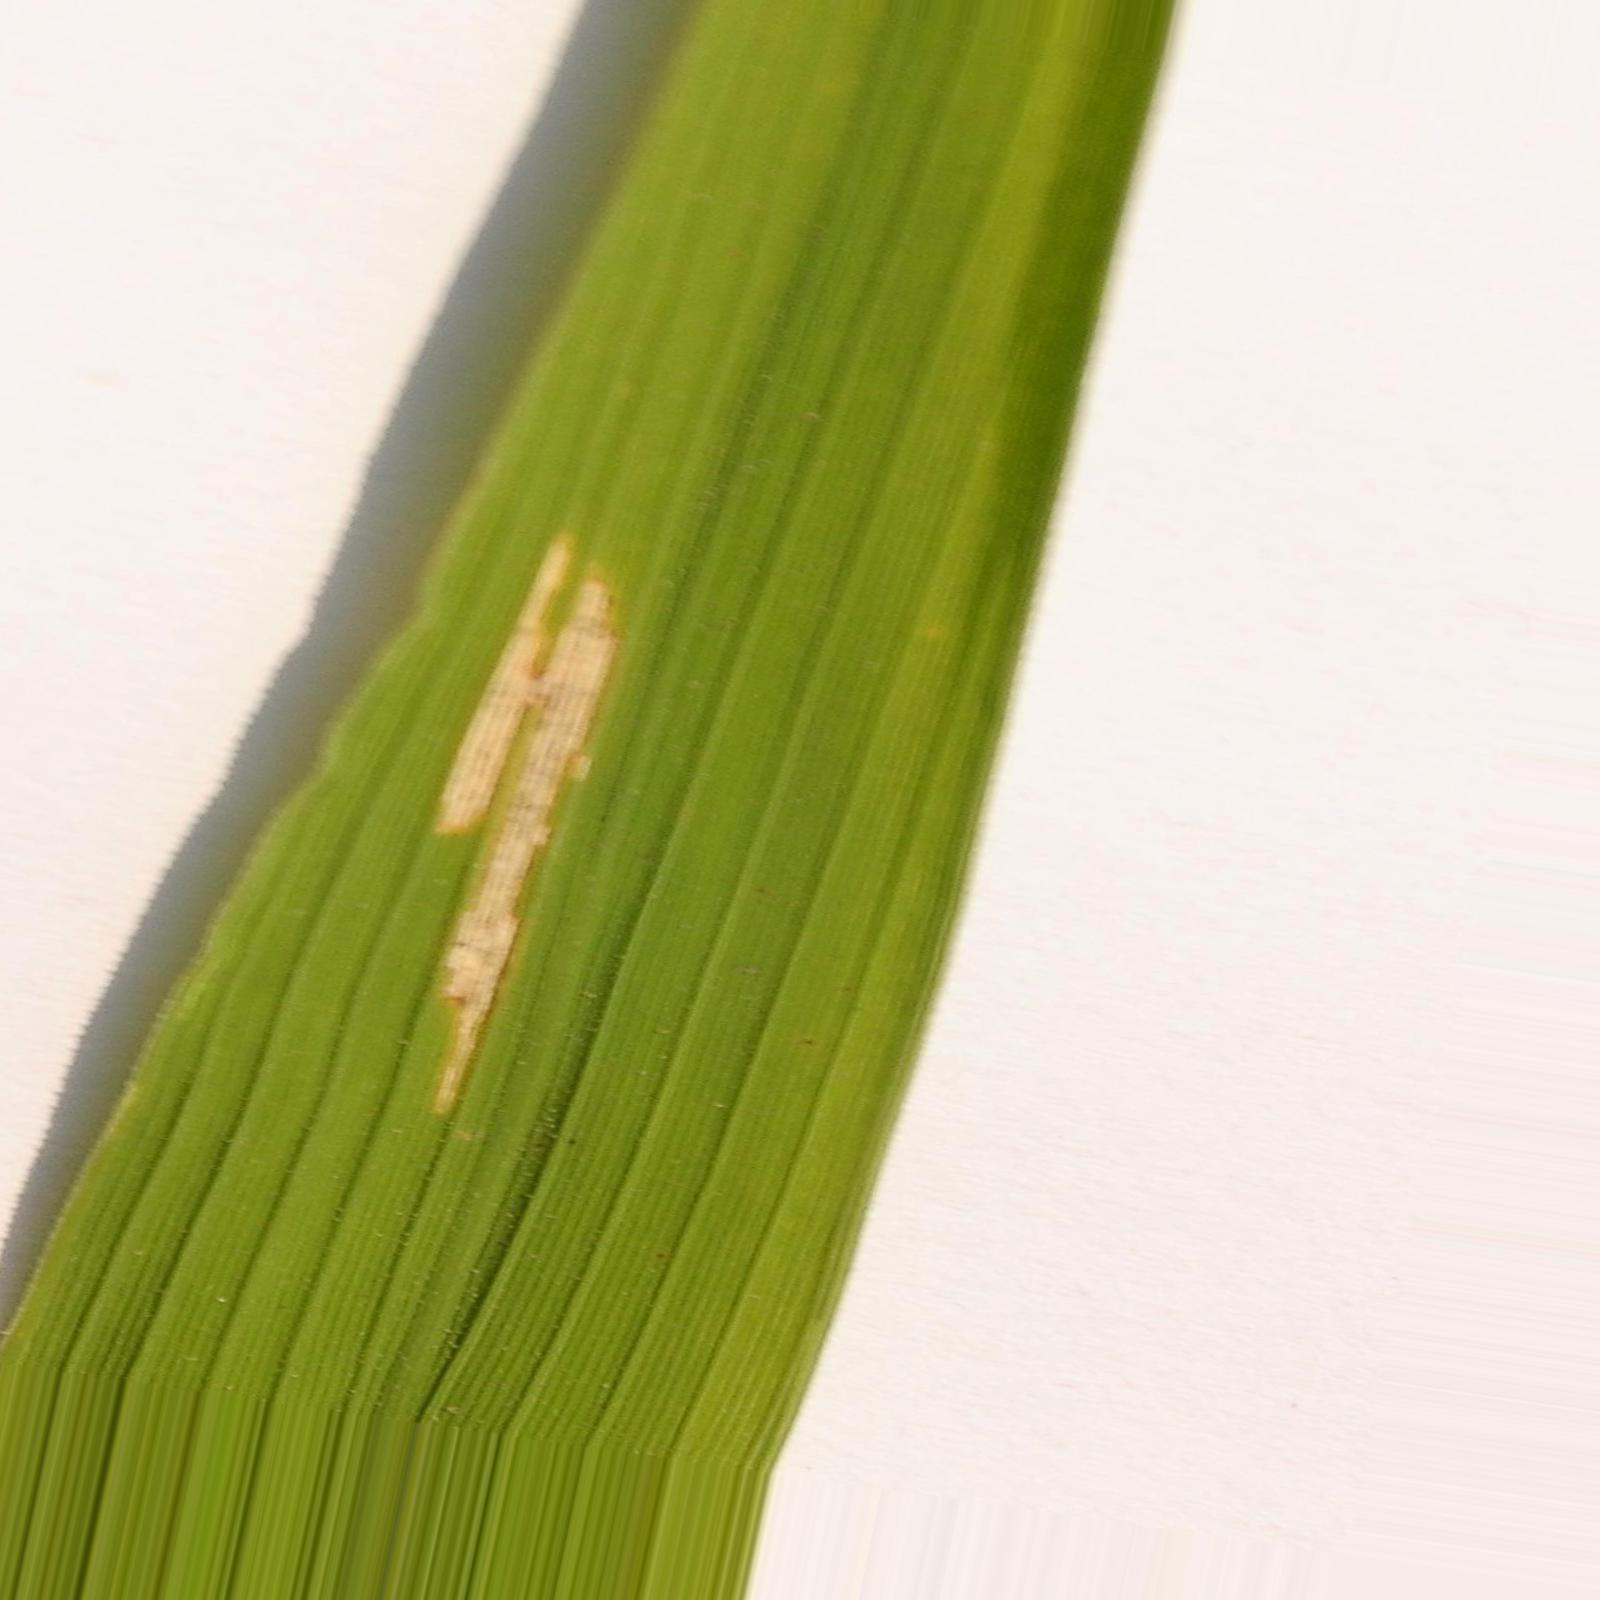
Nhãn: Bệnh Bạc lá (Bacterial leaf blight)